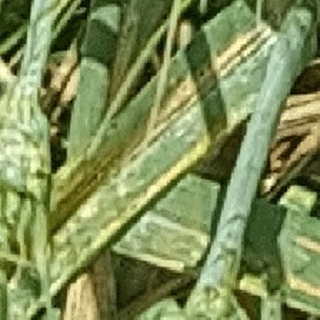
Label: wheat_yellow_rust